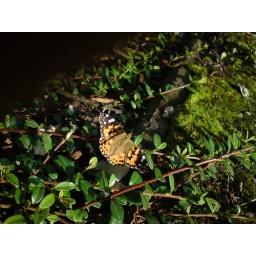
Beautiful butterfly seen near Trowbridge train station in the early morning.